44th Infantry Division (Wehrmacht)

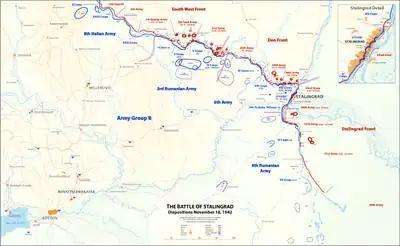
Stalingrad – Preparations for Operation Uranus

By September 1942 the division took up defensive positions on the high banks of the Don, protecting the long left flank of the 6th Army in Stalingrad. On 19 November the Soviet Army opened Operation Uranus against Romanian forces to the north. Manoilin, one of the supply bases for the division had already been attacked by Soviet armour units. An attack against this sector had not been totally unexpected by the German command, and the previous day the 6th Army authorised the 44 Infantry to release the 132 Infantry Regiment from its defensive positions along the bluffs overlooking the Don, for commitment elsewhere. The regiment was already short of men, so it dissolved one battalion (III/132) and distributed its men to the other two.